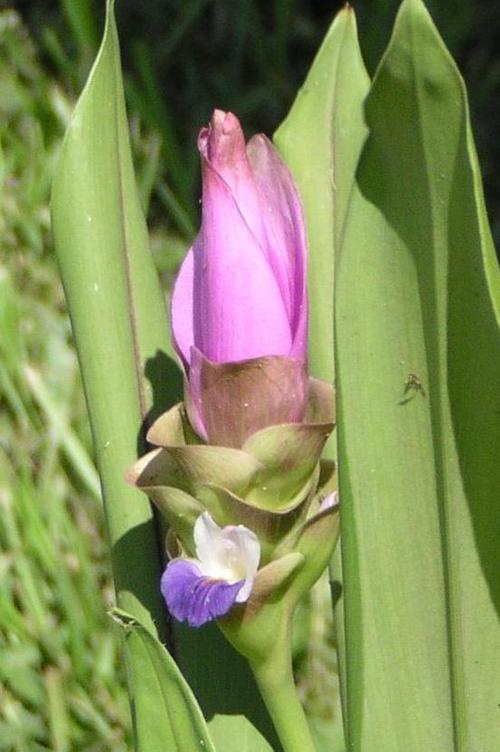
Label: siam tulip